Old Pasadena

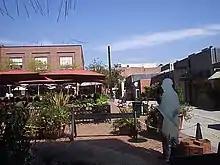
One Colorado Market Place, one of the largest development projects in Old Pasadena.

In 1887, a Chicago land speculator named Morgan built a three-story block next to the site of the County Jail. In 1895, John Woodbury built a modest office building for himself which he shared with Jared S. Torrance. This building was replaced by the Marsh Block in 1902, which took up the whole corner lot of Raymond and Kansas south of the Morgan. In 1894 Van der Vort constructed the building that still bears his name at 32 S. Raymond. In 1889, Robert MacComber built the MacComber block on the northwest corner of Raymond and Kansas. In 1906 Braley built a bike manufacturing building, which eventually became an Oldsmobile dealership.